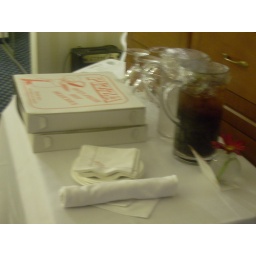
Room service spares no details, even for pizza and Coke. White linens, fancy glasses, even a little flower in a vase...